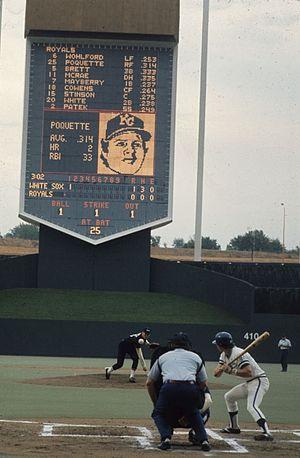
Les Royals de Kansas City est une franchise de baseball basée à Kansas City évoluant dans la Ligue majeure de baseball. Le nom de Royals fait référence à l'American Royal Livestock Show, réunion d'équitation se tenant à Kansas City depuis 1899. L'ancienne équipe de la Ligue des Noirs, les Monarchs de Kansas City, pourrait aussi avoir inspiré le nom de l'équipe. L'équipe évolue au Kauffman Stadium, stade inauguré en 1973 et rebaptisé en l'honneur du président du club Ewing Kauffman, décédé en 1993.
Le Kauffman Stadium est un stade de baseball situé près du Arrowhead Stadium dans le Truman Sports Complex à Kansas City, au Missouri.